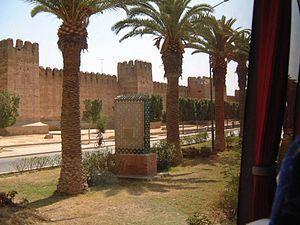
Taroudannt, couramment écrit Taroudant, est une ville du Sud-Ouest du Maroc située dans la plaine du Souss, chef-lieu de la province du même nom. En 2014, elle comptait 80 149 habitants.